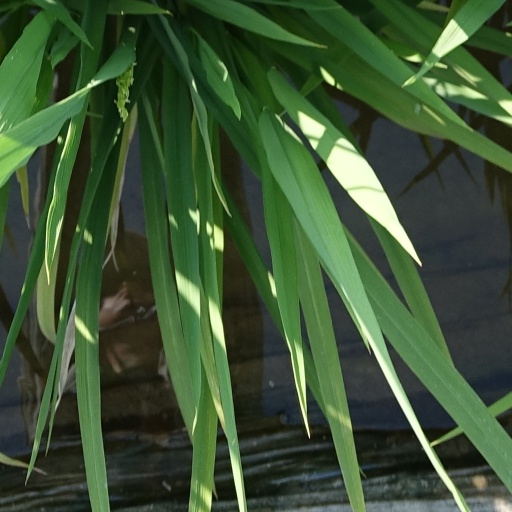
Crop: rice